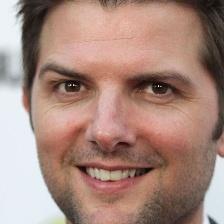
Label: faces